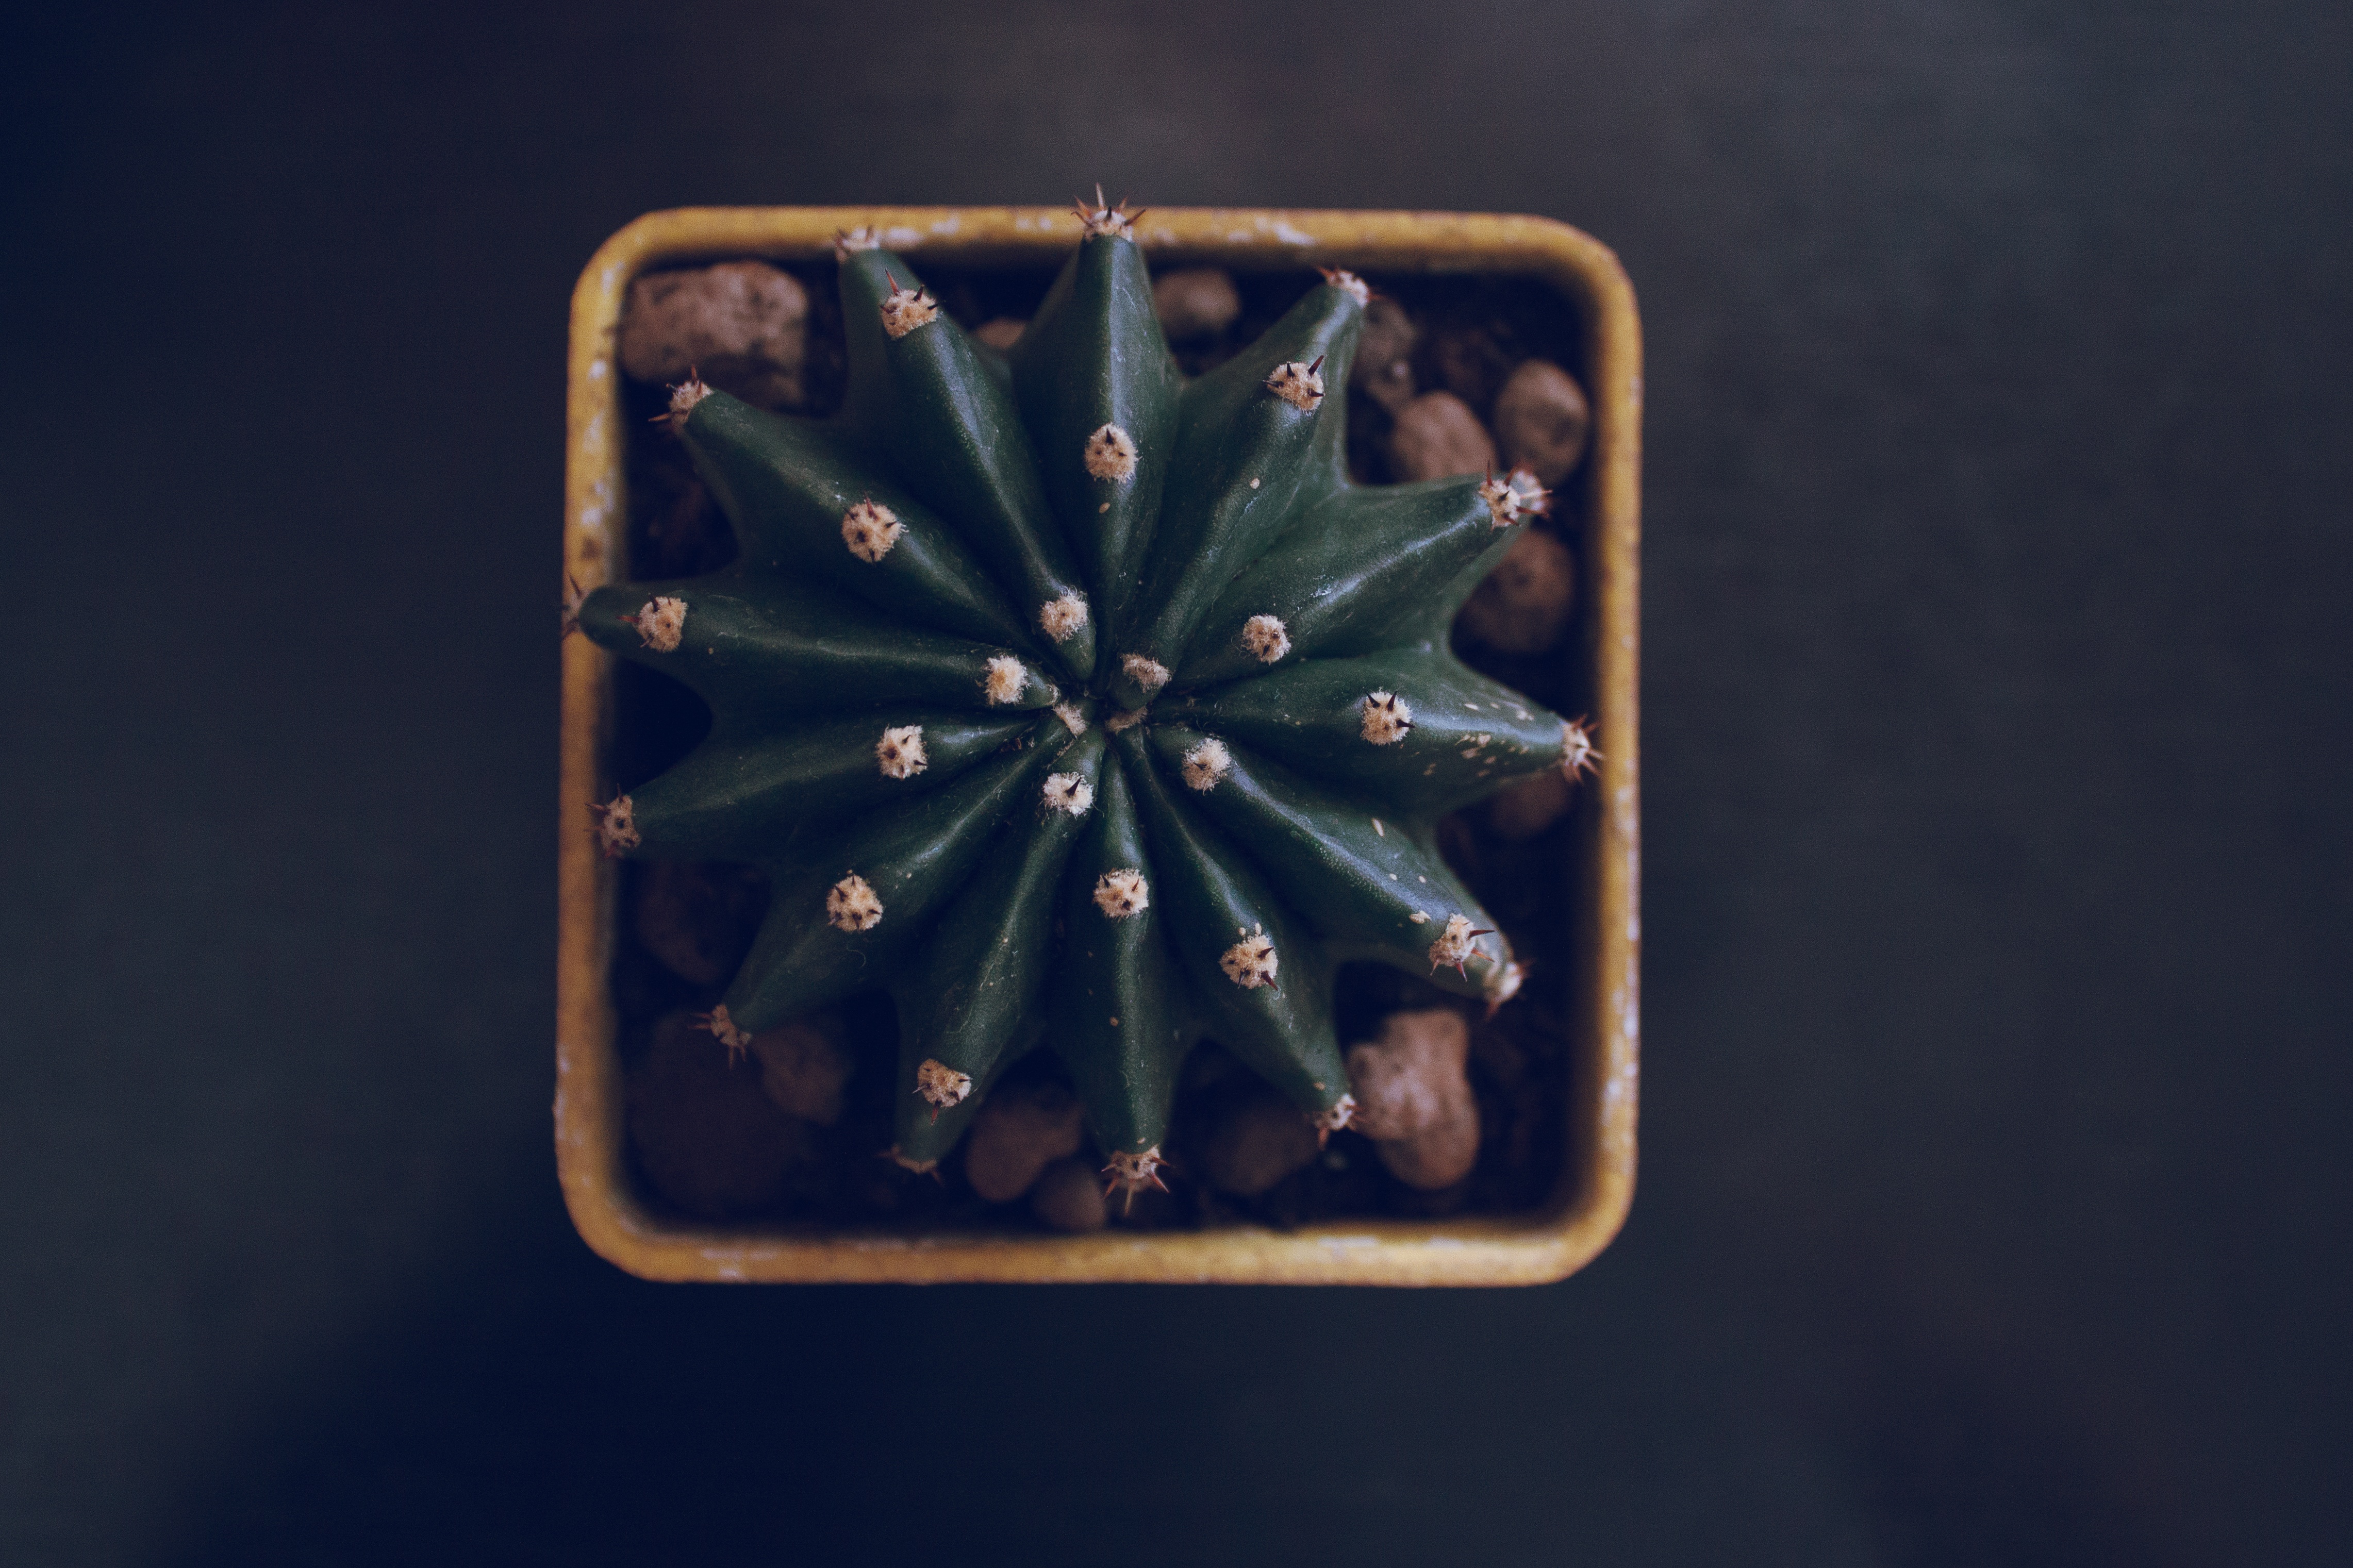
leaf, flower, blue, material, jewellery, macro photography, fashion accessory